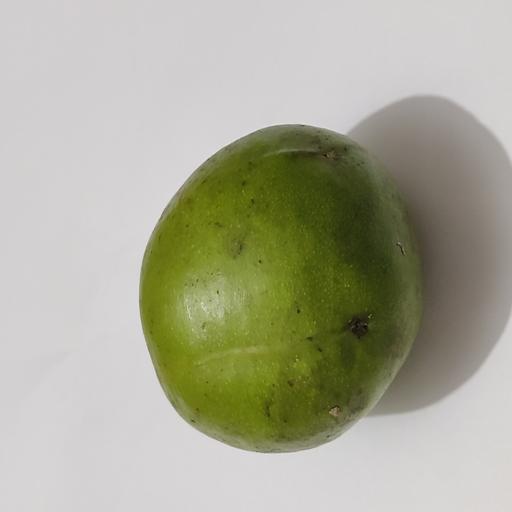
Crop type: Hog Plum